Tosa-Irino Station

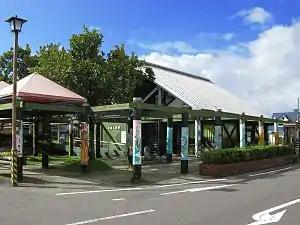
Entrance of Tosa-irino Station

is a passenger railway station located in the town of Kuroshio, Hata District, Kōchi Prefecture, Japan. It is operated by the Tosa Kuroshio Railway and has the station number "TK37".